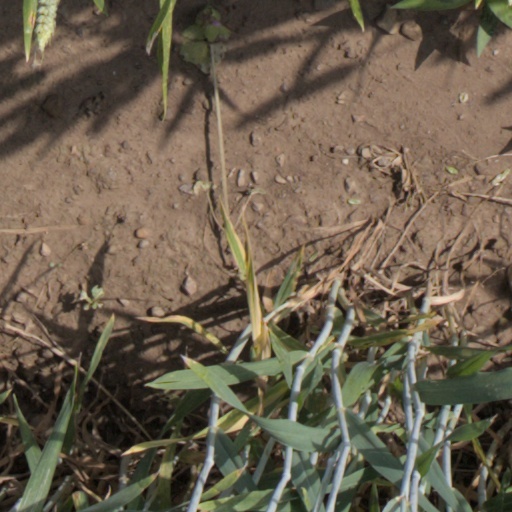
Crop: wheat